King Saud University

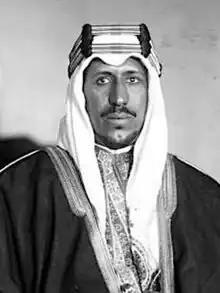
King Saud bin Abdulaziz prior to his ascension to the throne, 1952

Establishing Saudi Arabia's first university was a response to the educational and professional needs of a young nation. King Abdulaziz became king in 1932, and began laying the foundations for modernizing his country and establishing an educational system. In 1953 King Saud, the eldest son of Abdulaziz, acceded to the throne upon his father's death, and instituted the Council of Ministers and the Ministry Education.